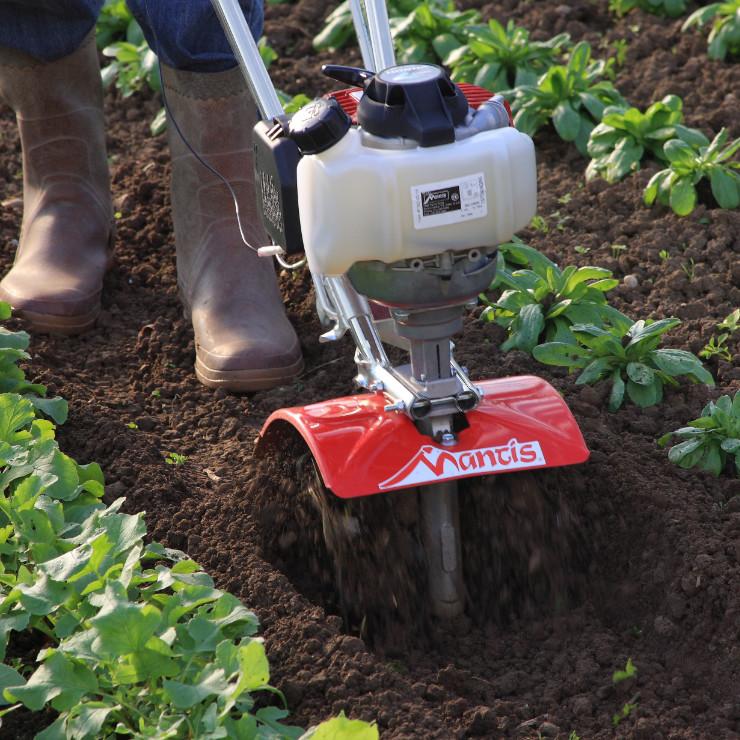
Kifaa maalumu kilichotengenezwa kwa teknolojia ya kisasa, kinachotumia injini ya mafuta, huku kikiwa na visu vidogo vidogo vinavyosaidia kuchimbua na kuchanganya udongo wakati wa upalizi pamoja na uandaaji wa shamba.